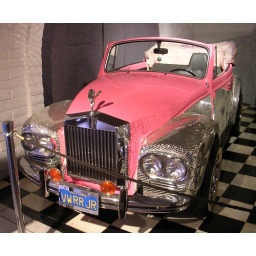
liberace's pink and silver customized volkswagen, pimped to look like a rolls royce, liberace museum in las vegas